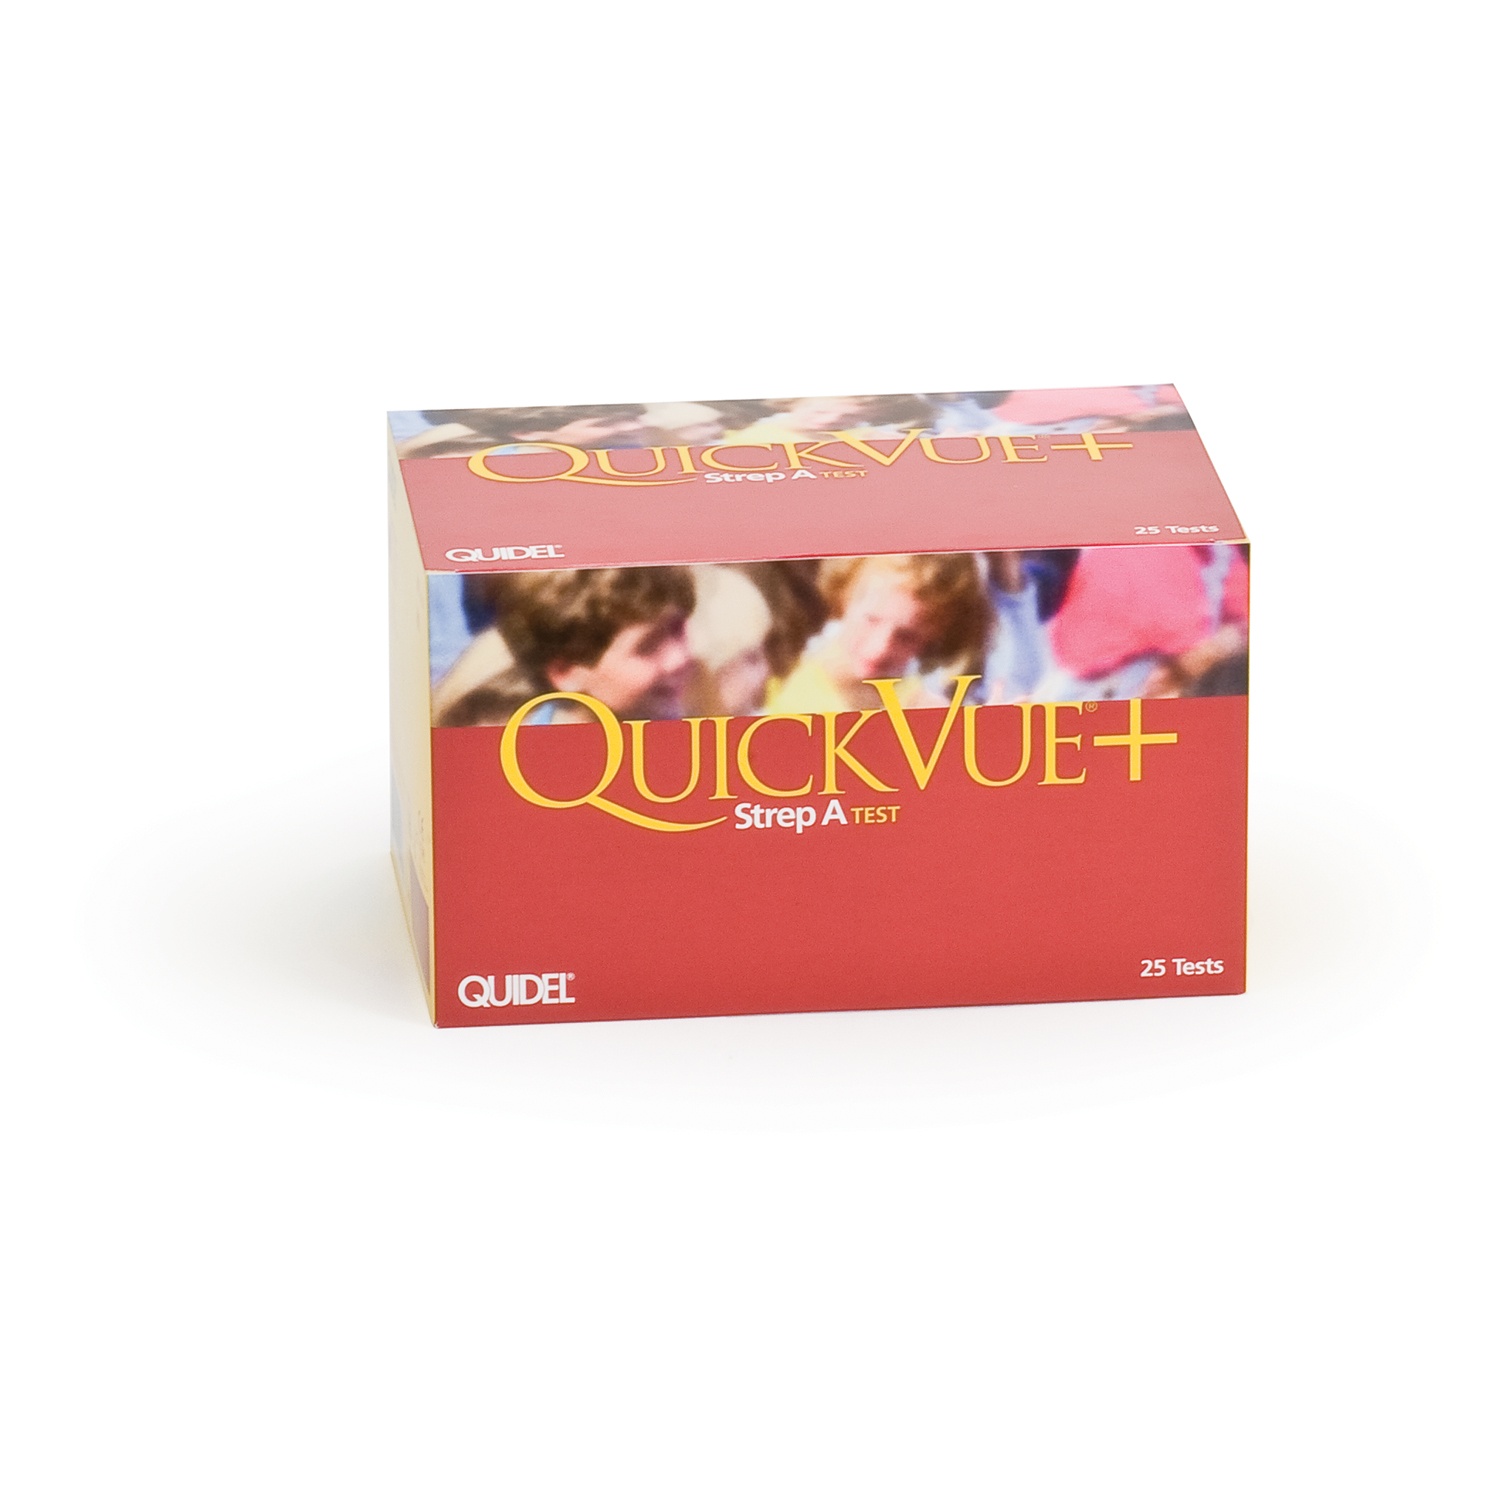
QUIDEL QUICKVUE+ STREP A TEST (20122)
Strep A Test, 25 tests/kit
Brand: Quidel Corporation
Category: Health & Beauty > Health Care > Medical Tests